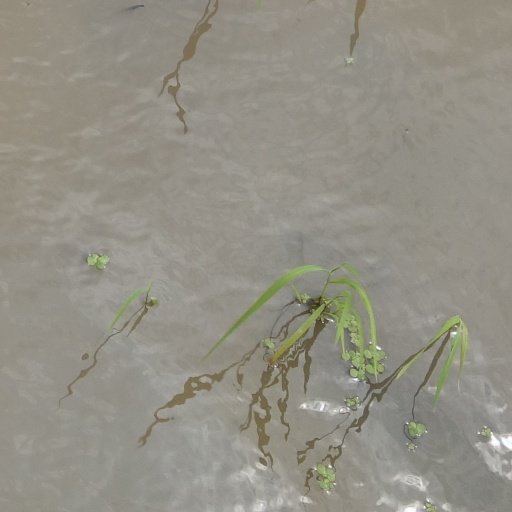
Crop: rice